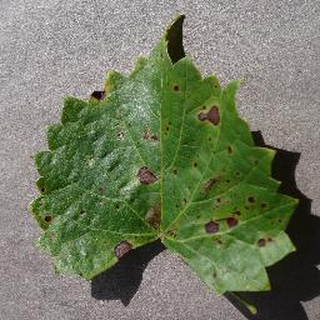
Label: grape_black_rot